Whitesnake

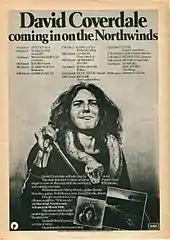
A newspaper advert for Whitesnake's first UK tour, promoting David Coverdale's second solo album "Northwinds" (1978)

The band, dubbed David Coverdale's Whitesnake, played their first show at Lincoln Technical College on 3 March 1978. Their live debut had originally been scheduled for 23 February at the Sky Bird Club in Nottingham, but the show was cancelled. Coverdale had originally wanted the group to be simply called Whitesnake, but was forced to use his own name as it still carried some clout as the former lead singer of Deep Purple. In a 2009 interview with "Metro", Coverdale jokingly stated that the name "Whitesnake" was a euphemism for his penis. In fact, it came from the song of the same name found on his first solo album.